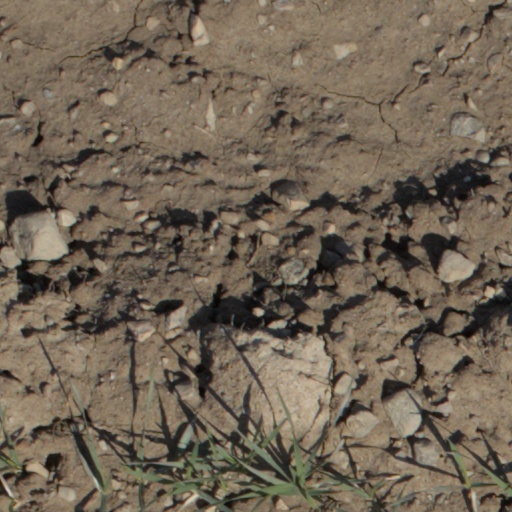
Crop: wheat